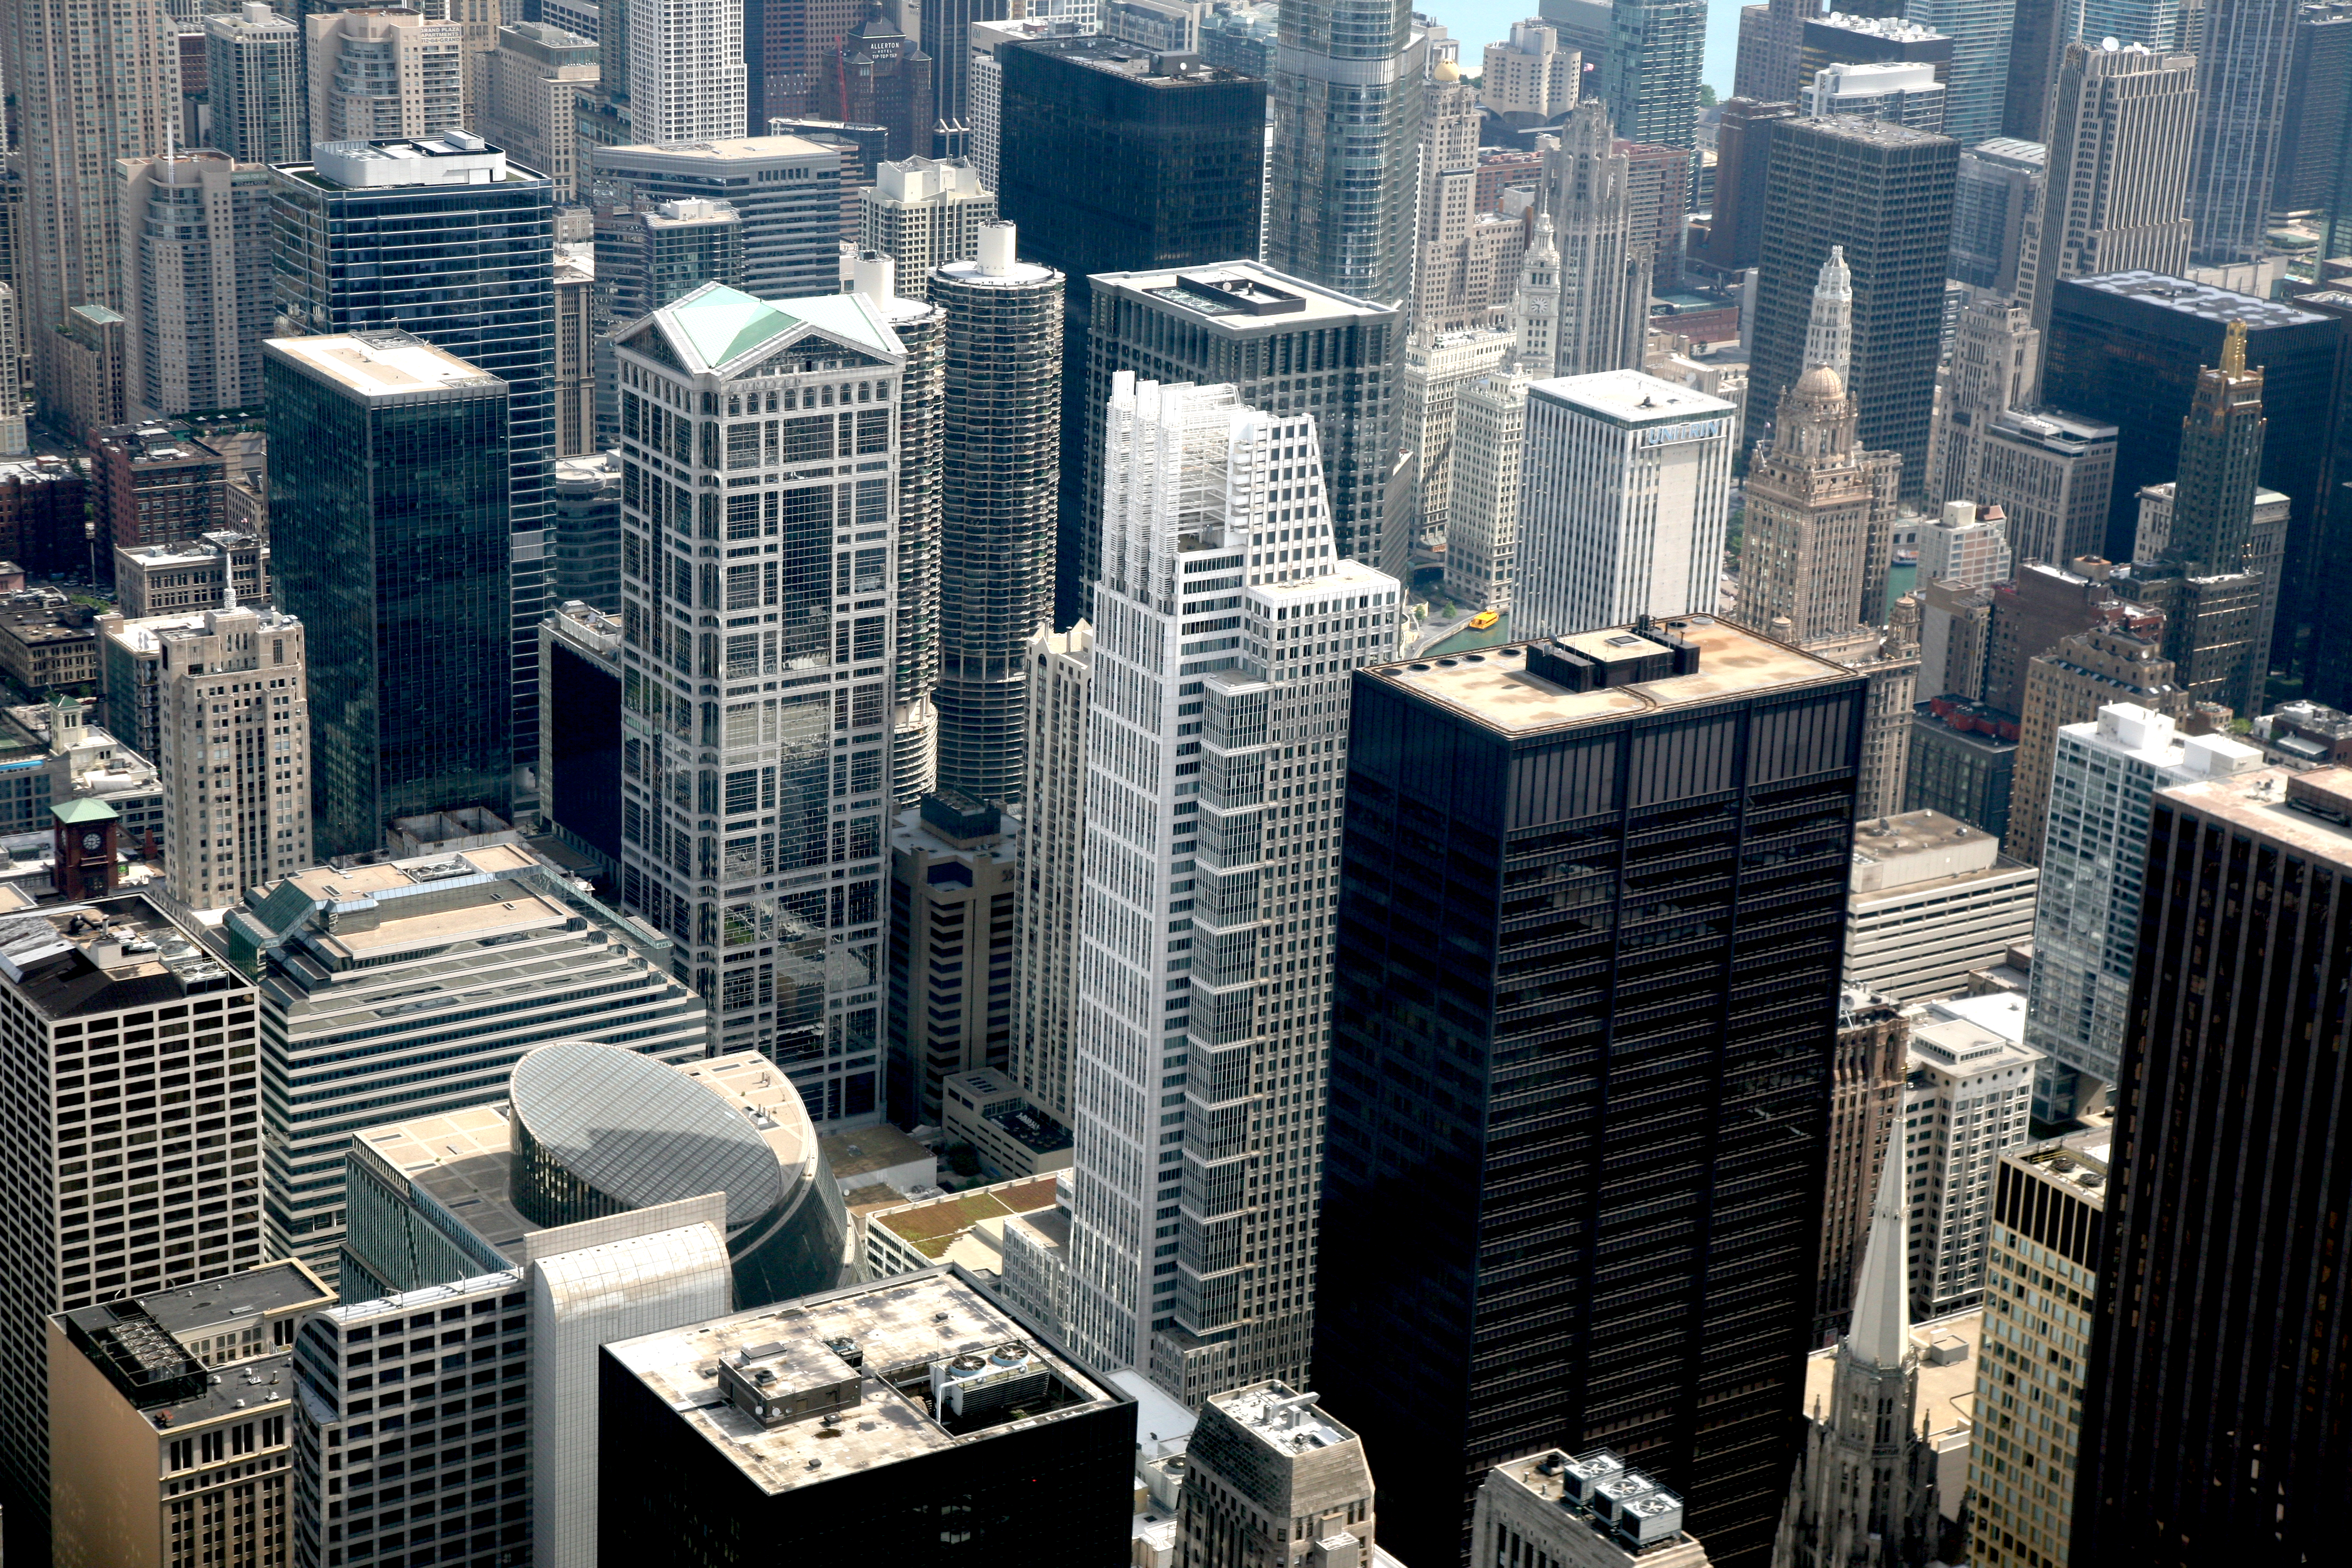
black and white, architecture, skyline, street, building, city, skyscraper, cityscape, downtown, tower, chicago, monochrome, tower block, buildings, overview, 5d, loop, metropolis, neighbourhood, willistower, theloop, searstower, iconicchicago, aerial photography, urban area, residential area, human settlement, metropolitan area